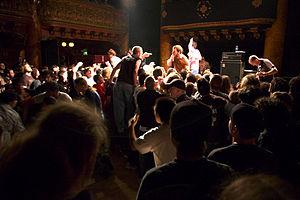
The Dillinger Escape Plan
The Dillinger Escape Plan est un groupe de metalcore et mathcore américain, originaire de Morris Plains, dans le New Jersey. Formé en 1997, leur style musical, moderne et intègre des éléments jazz et de metal progressif. Le nom du groupe fait référence au gangster américain John Dillinger. Ils sont réputés tant pour leur musique, caractérisée par des structures rythmiques souvent complexes, une violence exacerbée et des tempos très rapides, que pour l'intensité de leurs prestations scéniques. Leurs influences et comptent notamment Refused, le Mahavishnu Orchestra, King Crimson, ainsi que Black Flag et Cynic.